Tone's Grave

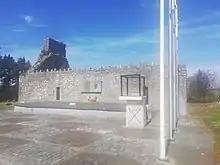
Tone's modern gravesite, built in part due to the poem.

The song mourns the failure of the United Irishmen and the loss of leaders like Wolfe Tone but hints at the impending awakening of Irish nationalism much hoped for by the Young Ireland movement.